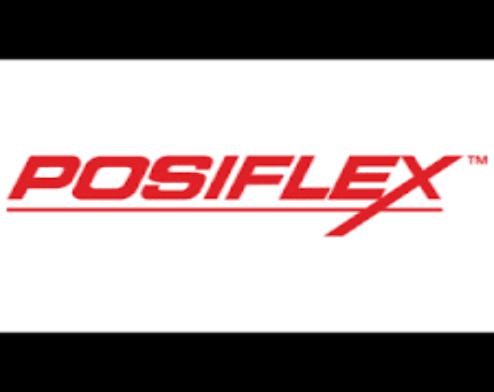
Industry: Others